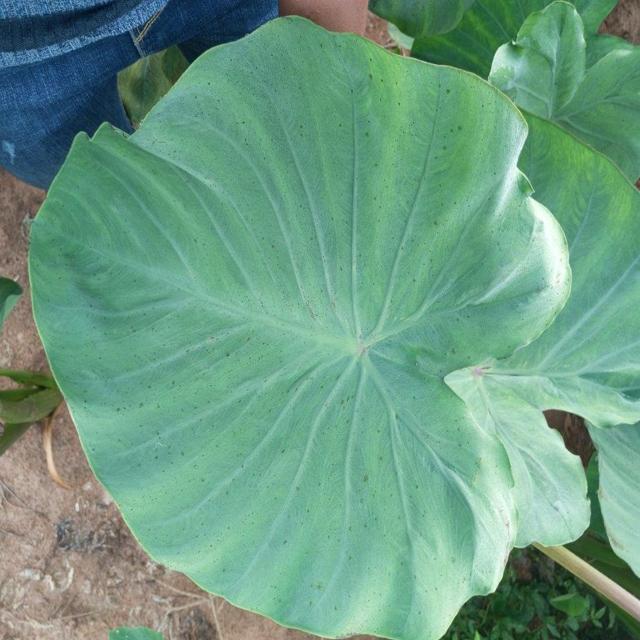
Label: Healthy